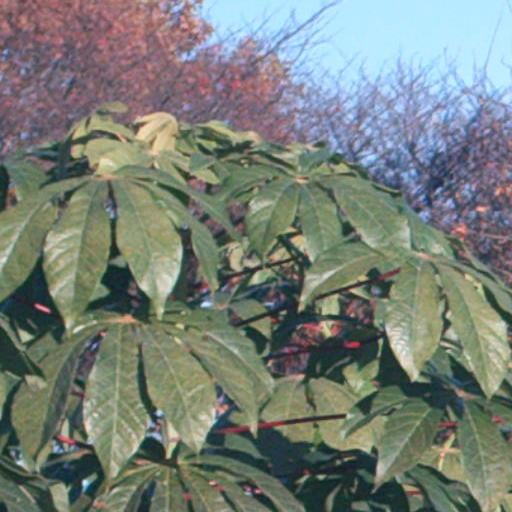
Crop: cassava